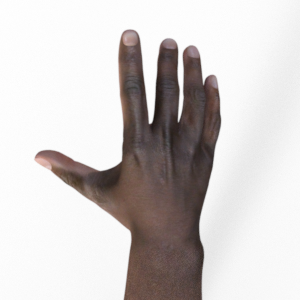
Label: paper